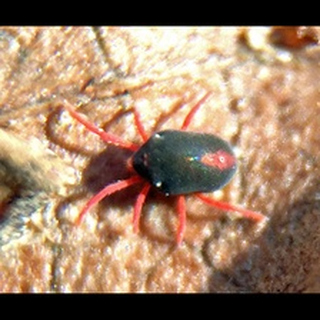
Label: wheat_mite